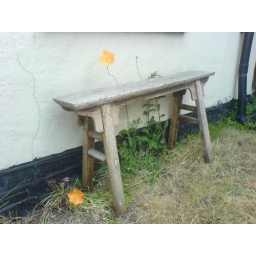
A small bench beneath my window and the flowers that grow there